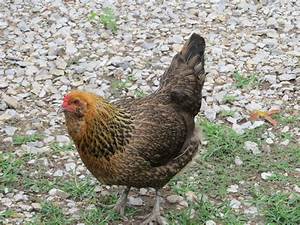
Label: gallina